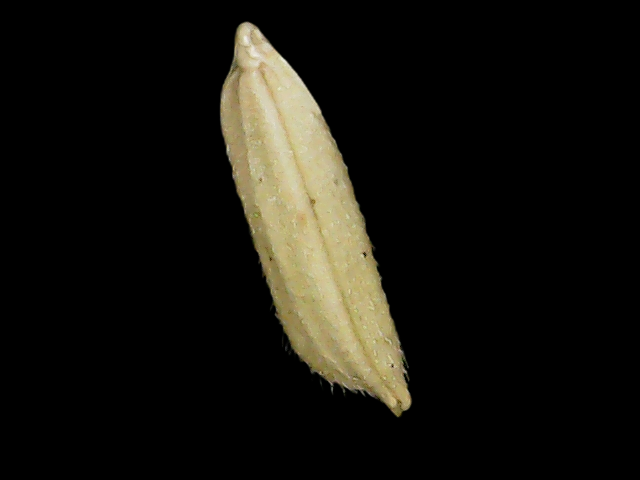
Rice variety: Binadhan14